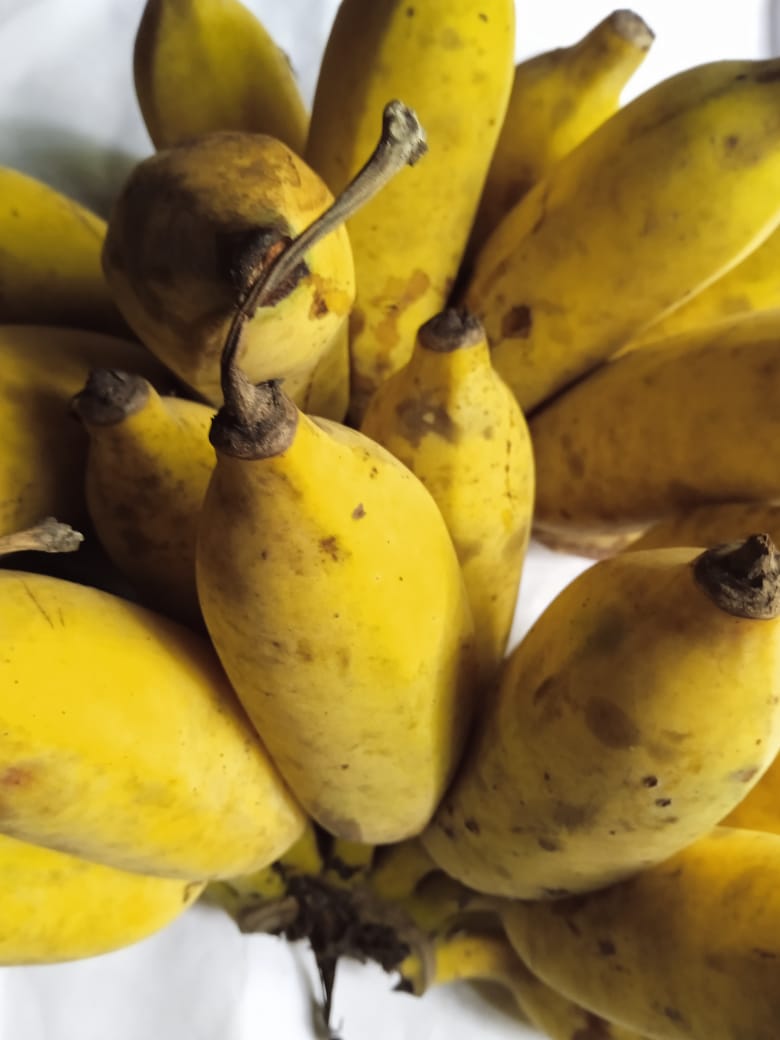
Fruit: banana
Condition: fresh